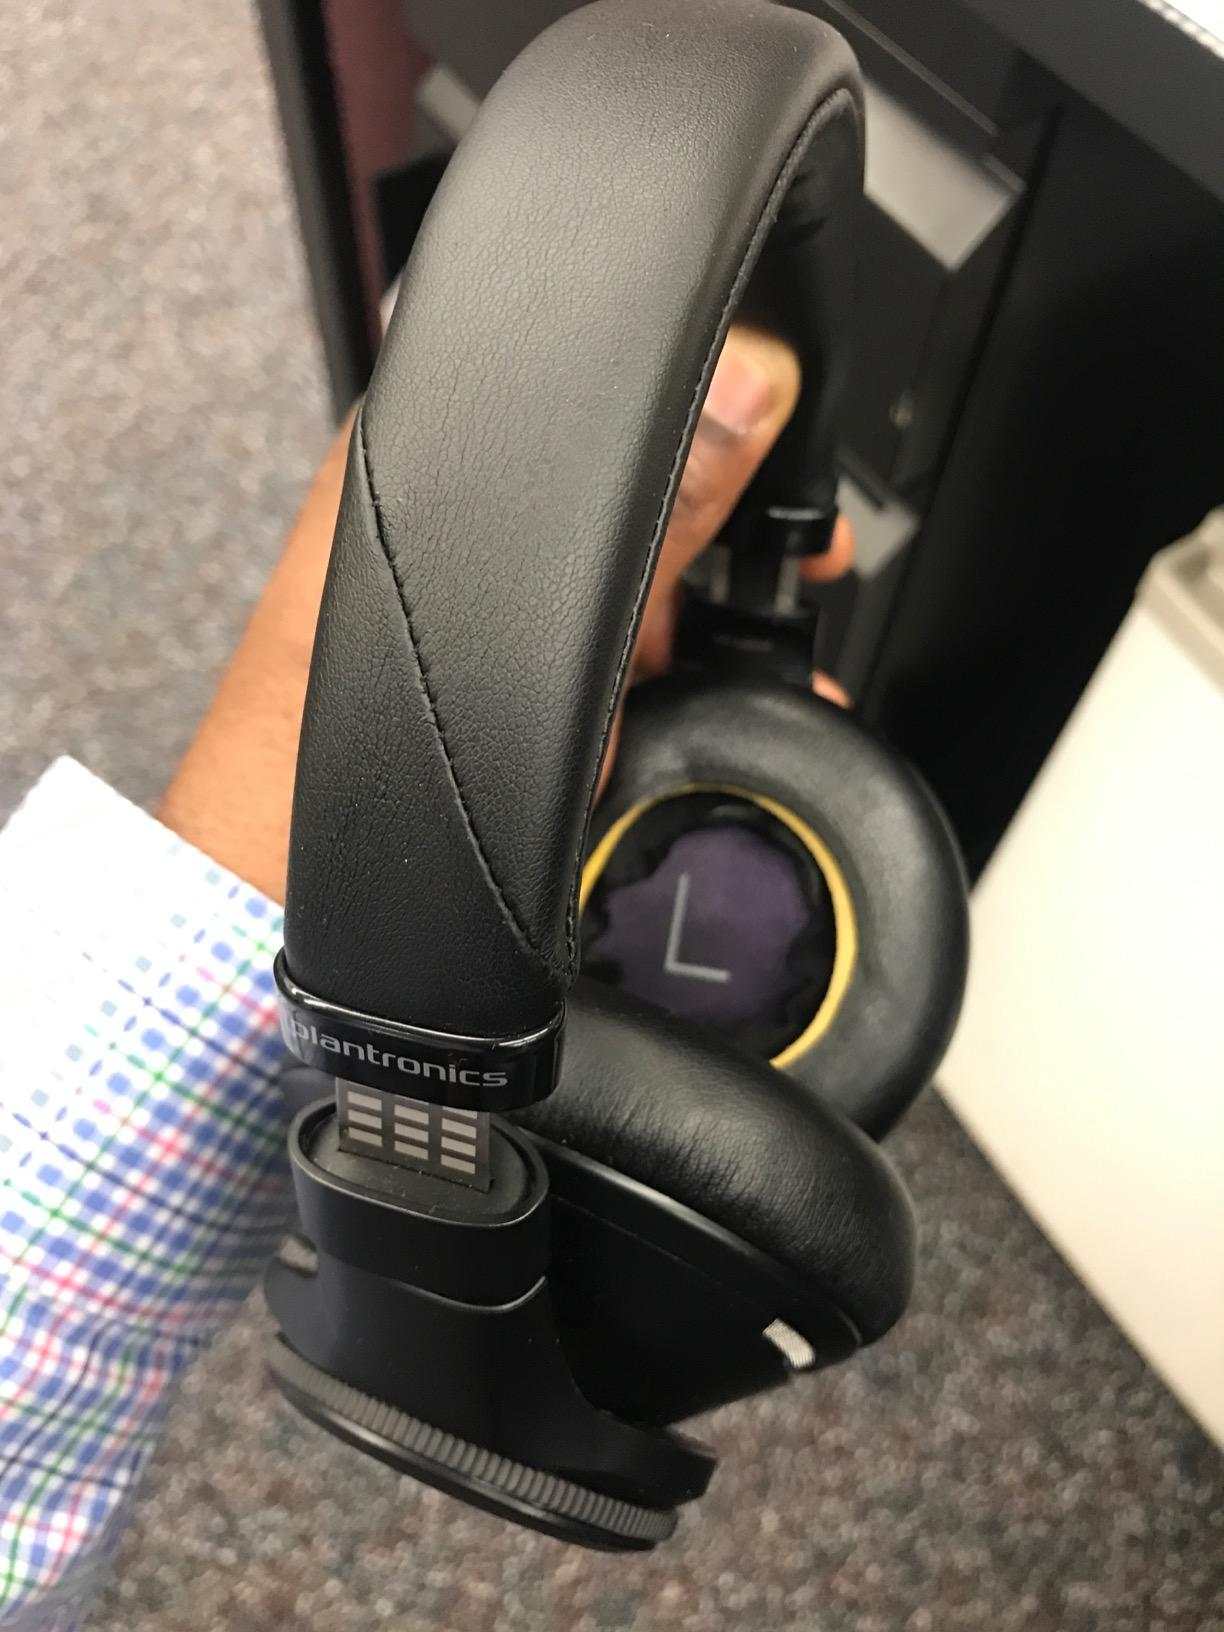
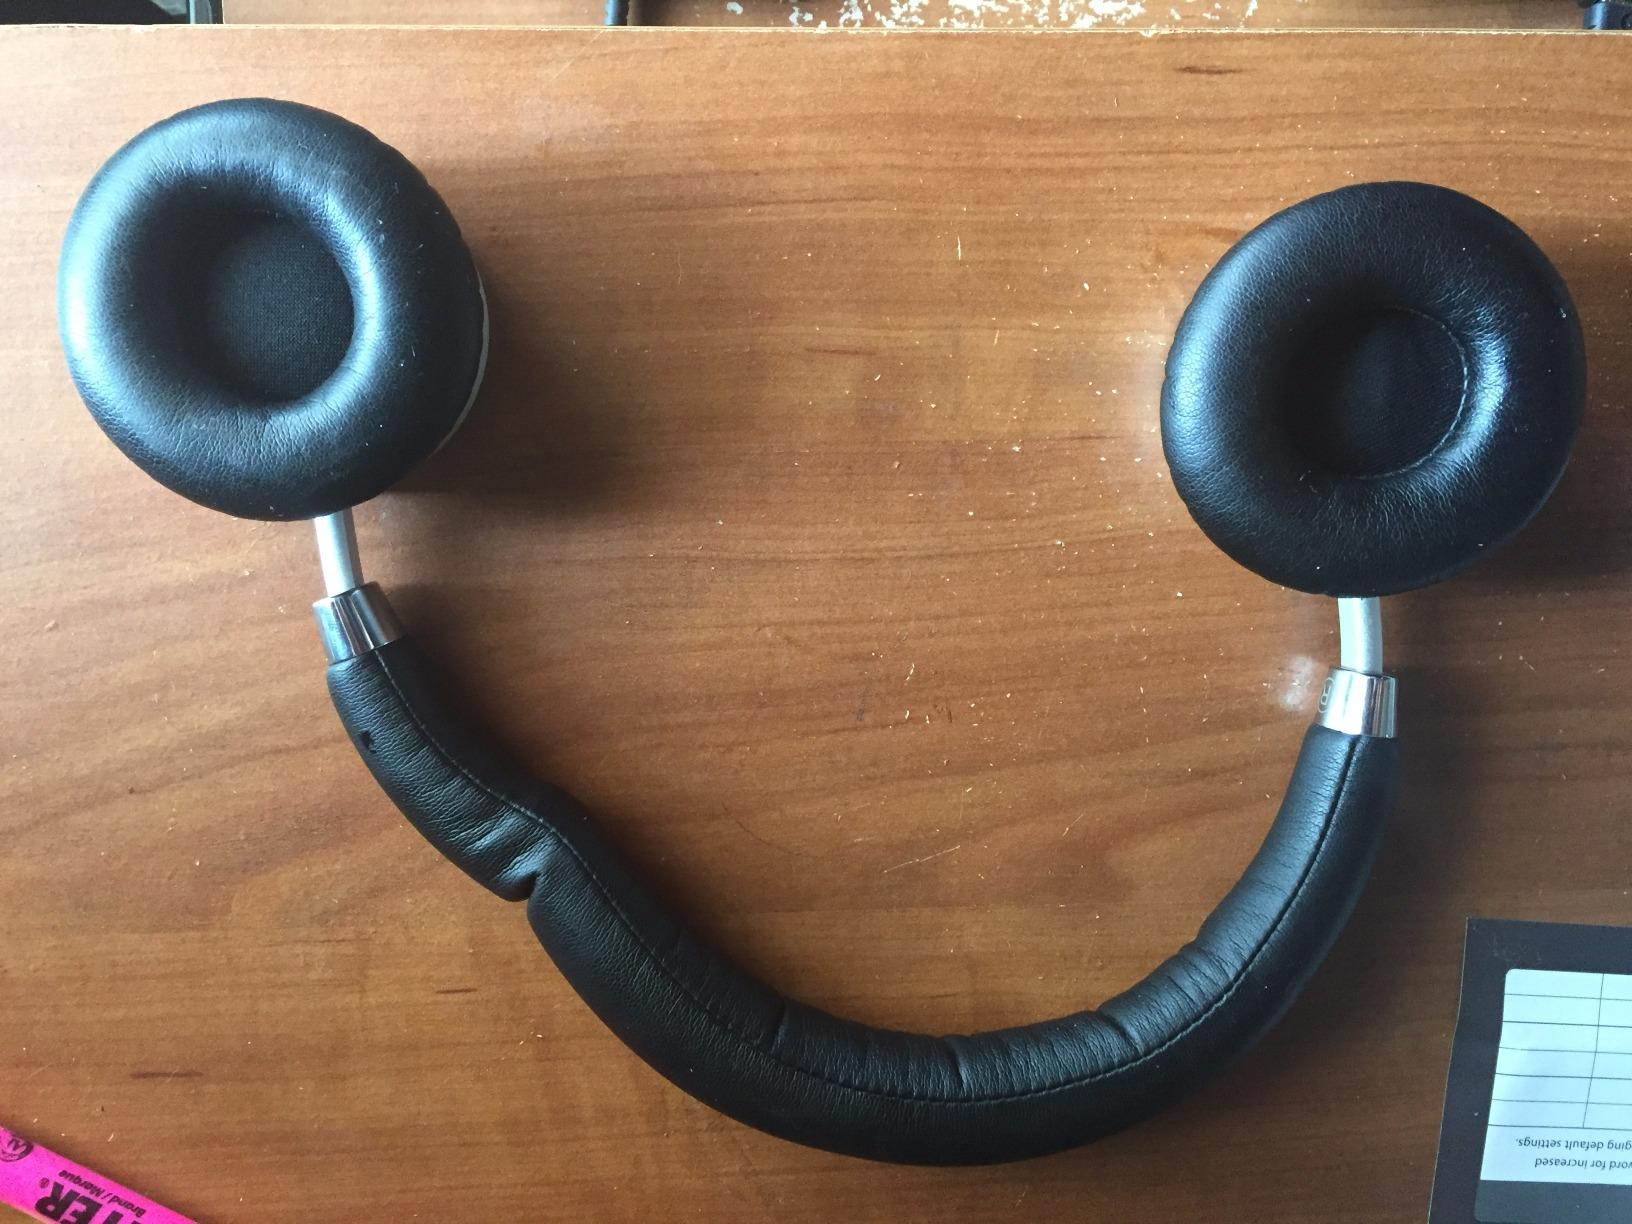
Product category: headphones
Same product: no